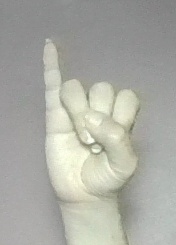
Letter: meem